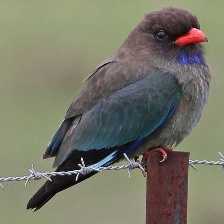
Species: ASIAN DOLLARD BIRD
Scientific name: EURYSTOMUS ORIENTALIS